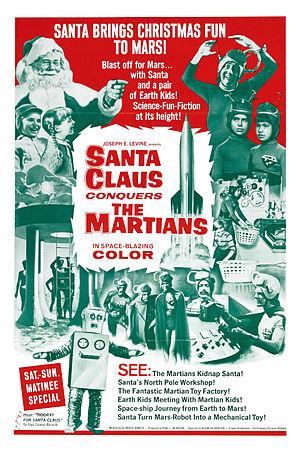
Le Père Noël contre les Martiens est un film de science-fiction américain réalisé par Nicholas Webster et sorti en 1964, avec John Call, Pia Zadora.